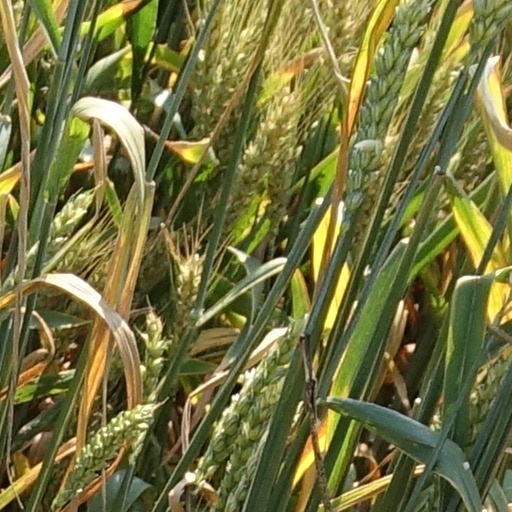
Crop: wheat